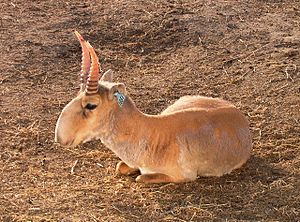
Egentlige antiloper / Systematik
Saiga (Saiga tatarica)
De egentlige antiloper er en underfamilie af skedehornede pattedyr med omkring 34 arter. Det er små eller middelstore, slanke og højbenede dyr med ringlede horn og kort hale. De er udbredt i det sydøstlige Europa, størstedelen af Asien og hele Afrika. Det er hurtige og sirligt byggede dyr. Horn findes hos begge køn blandt de afrikanske arter, men mangler hos hunner blandt de asiatiske. Hornene er lyreformede med fremadrettede spidser.